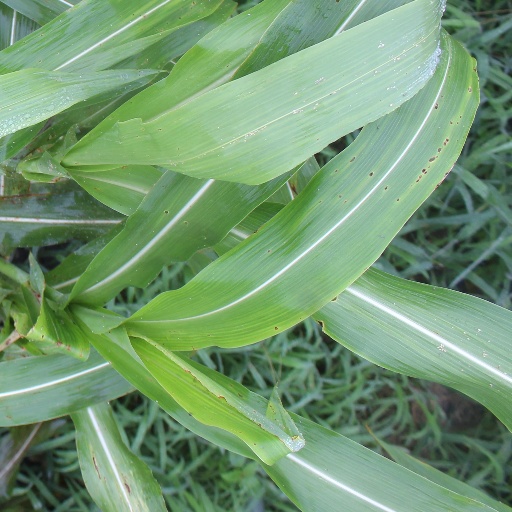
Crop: sorghum